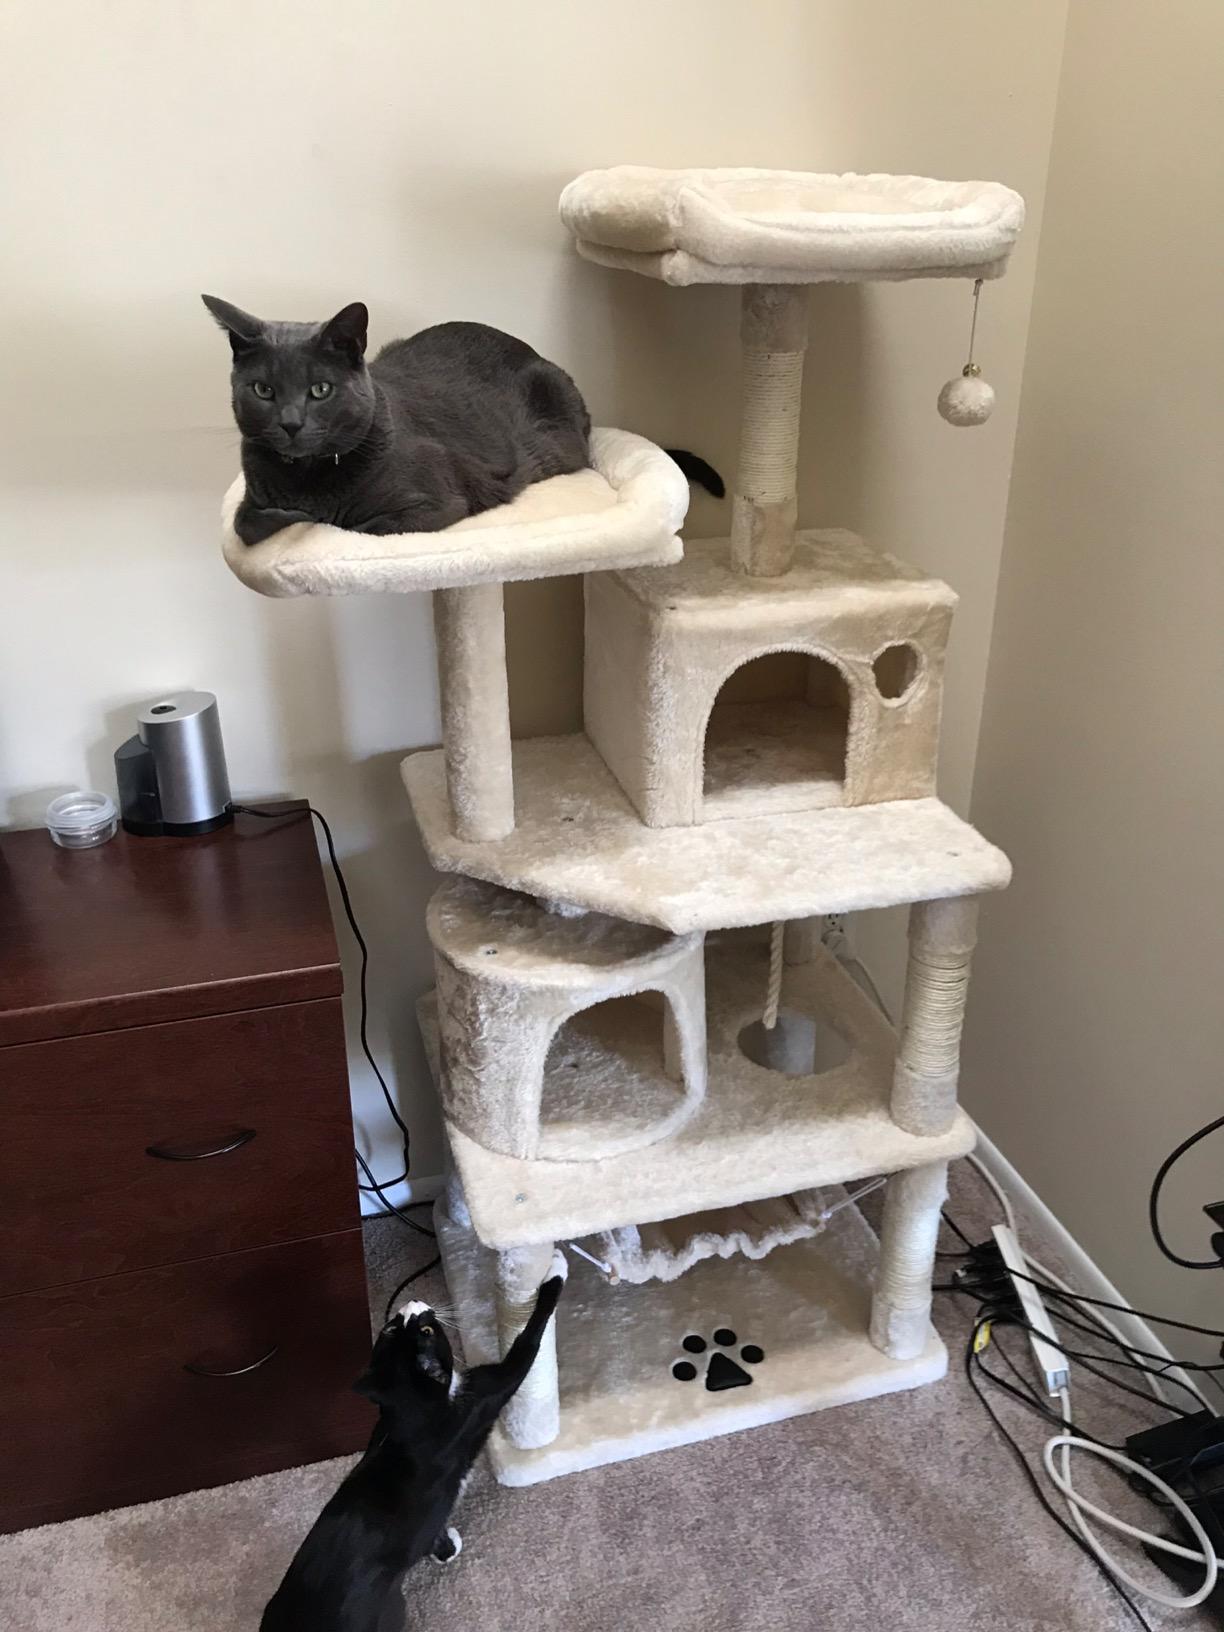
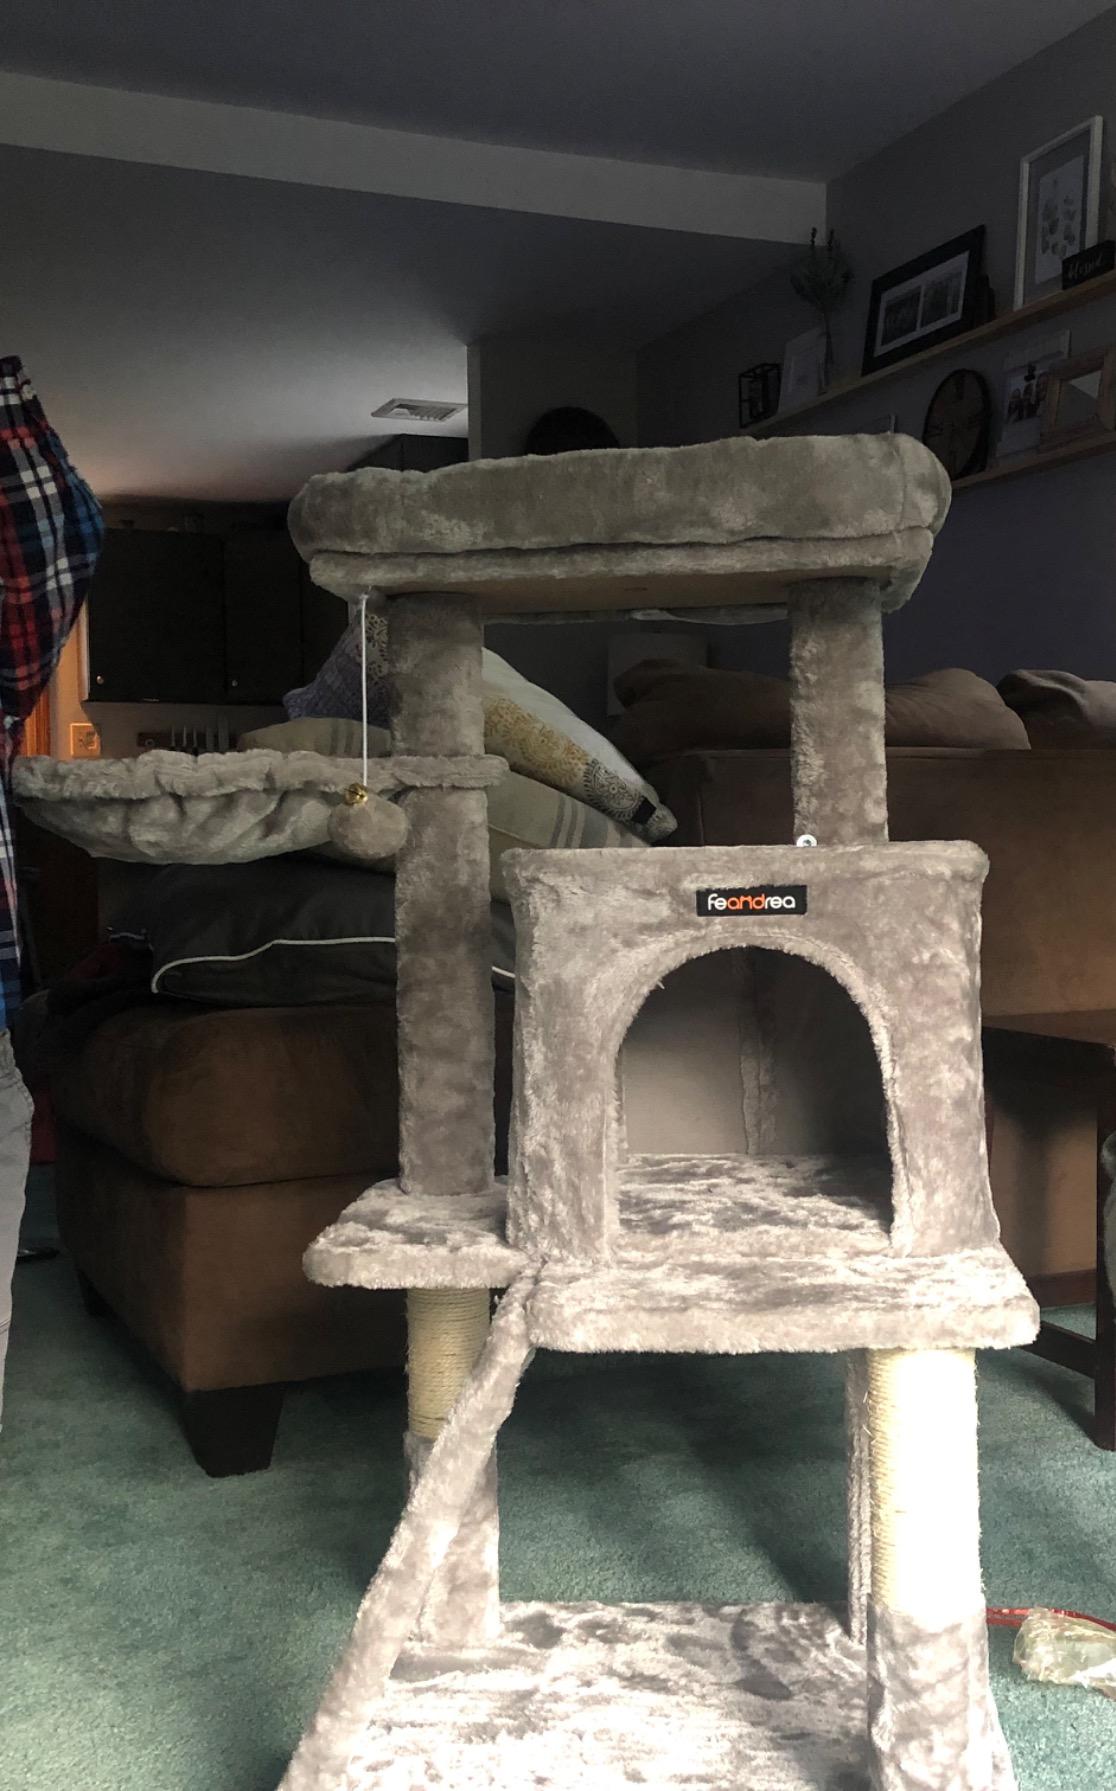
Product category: items_cat tree
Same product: no